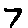
Label: 7